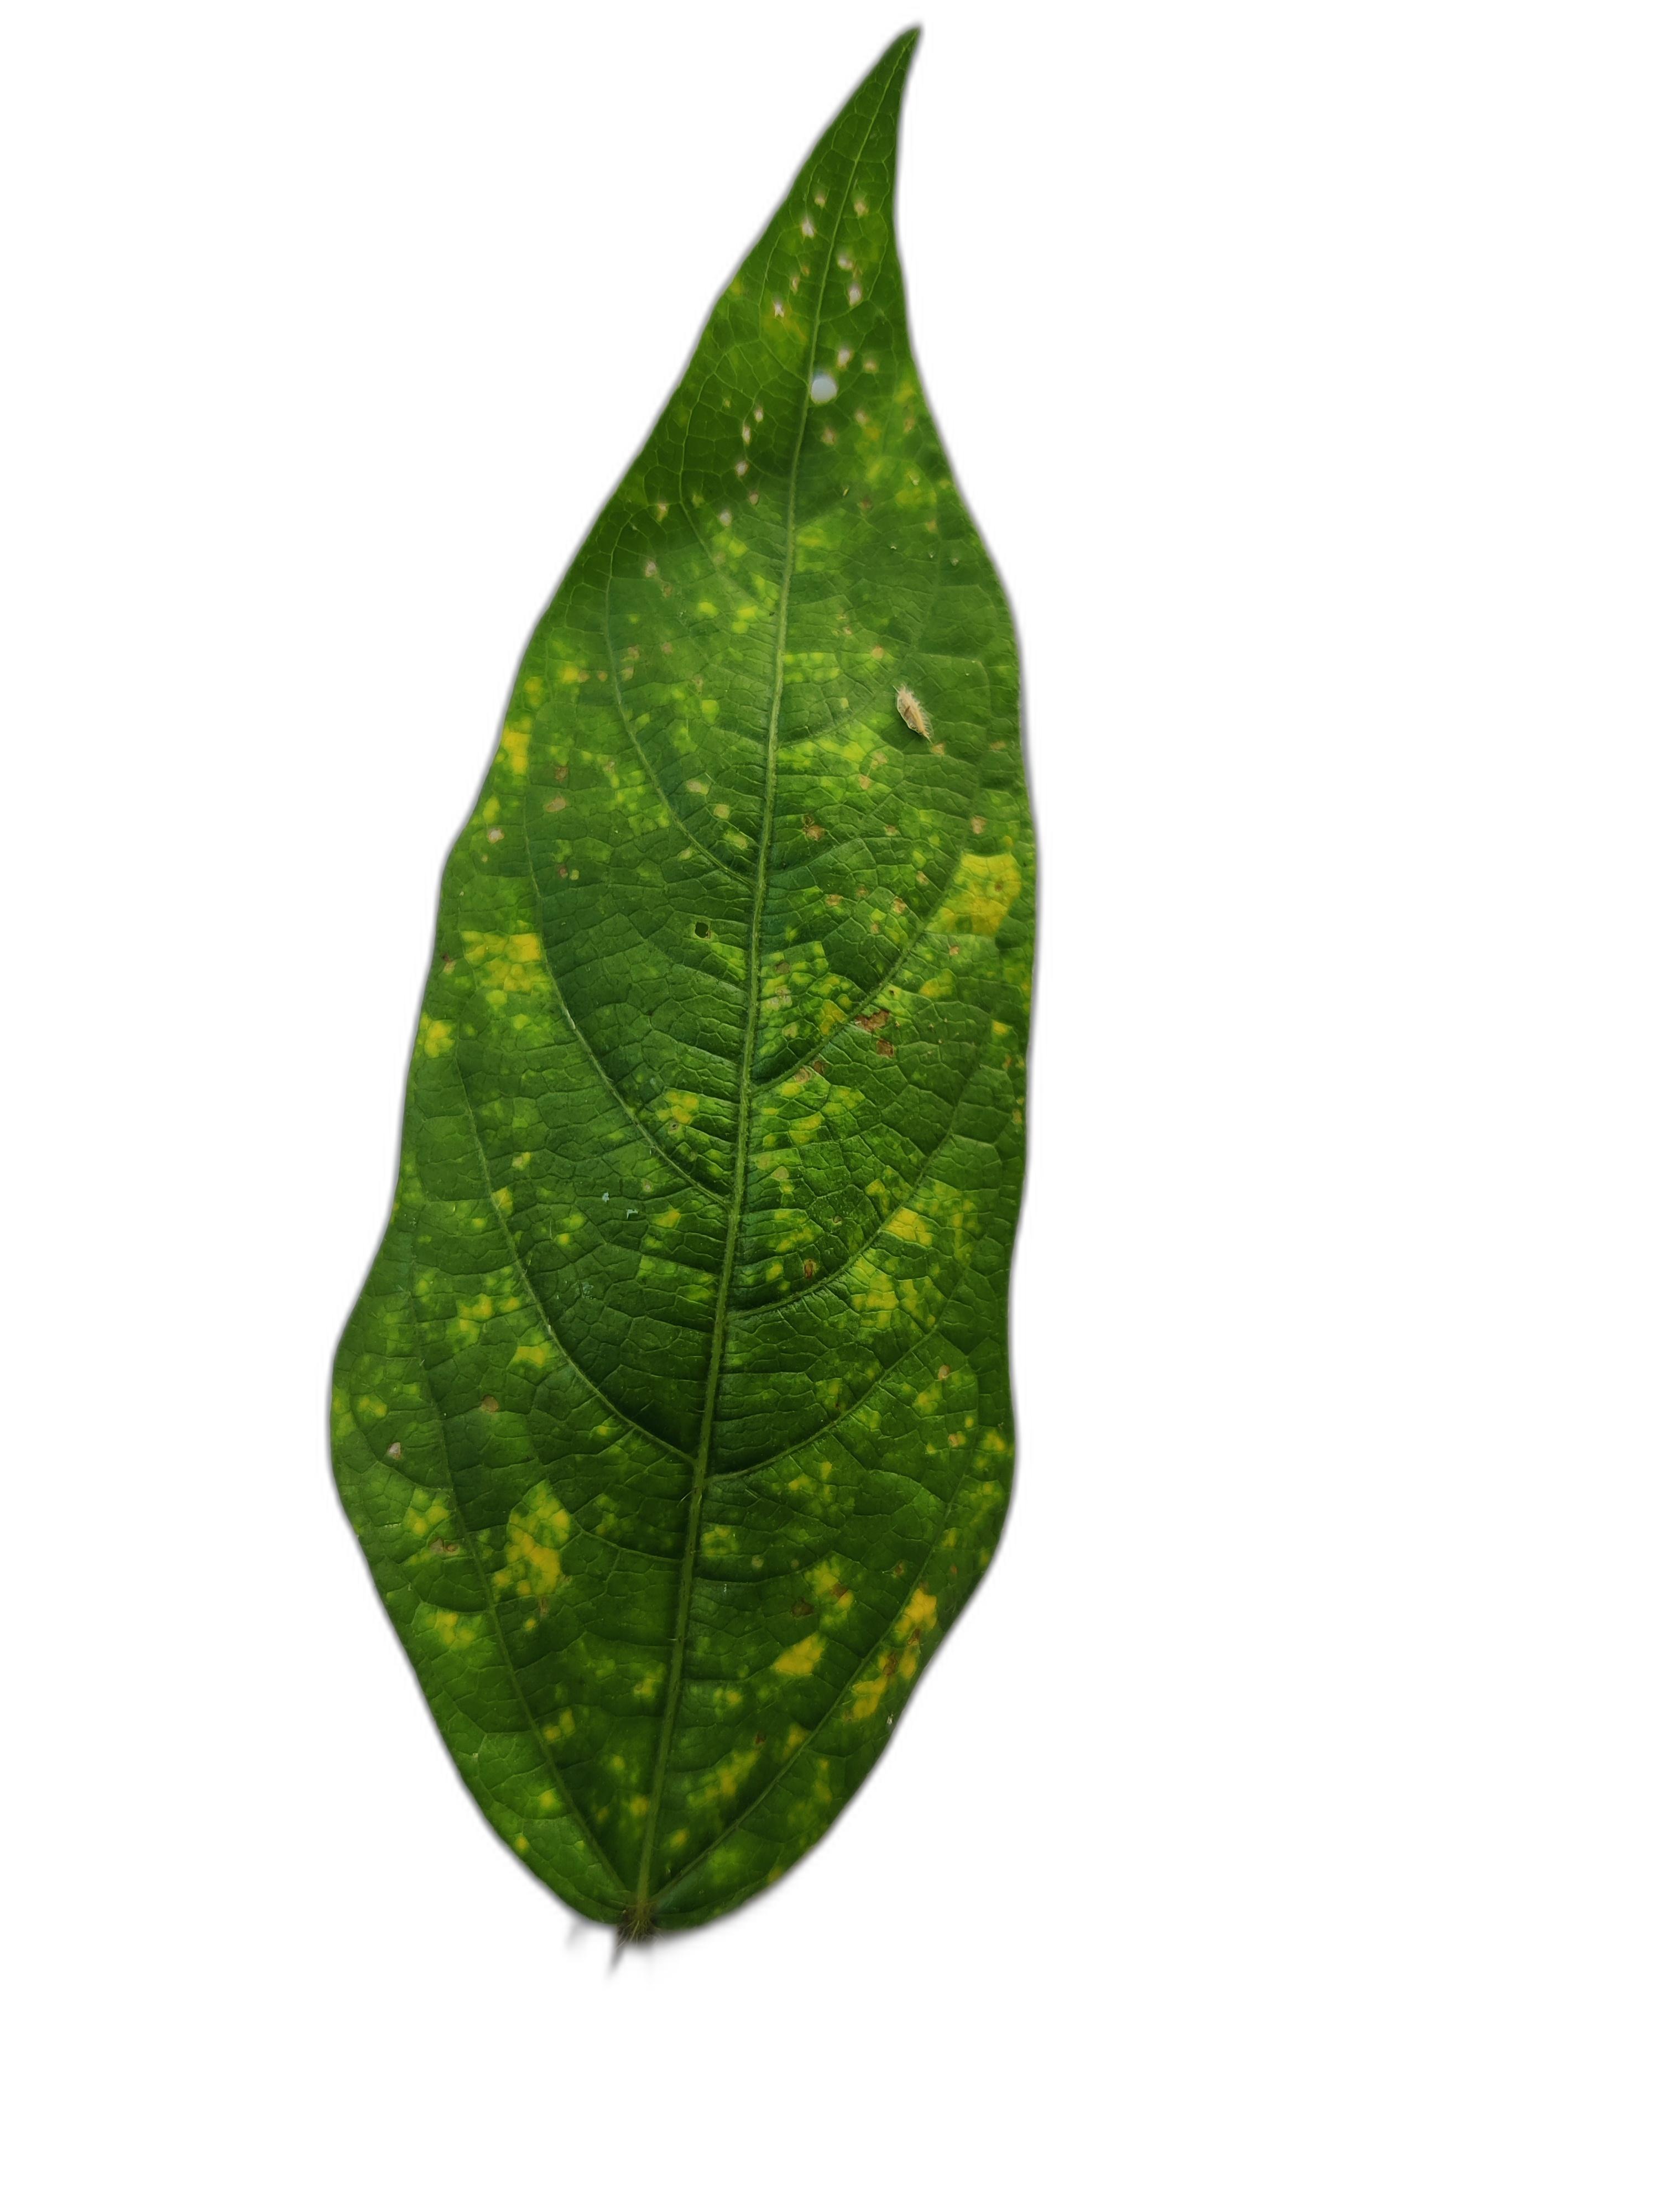
Label: Yellow Mosaic